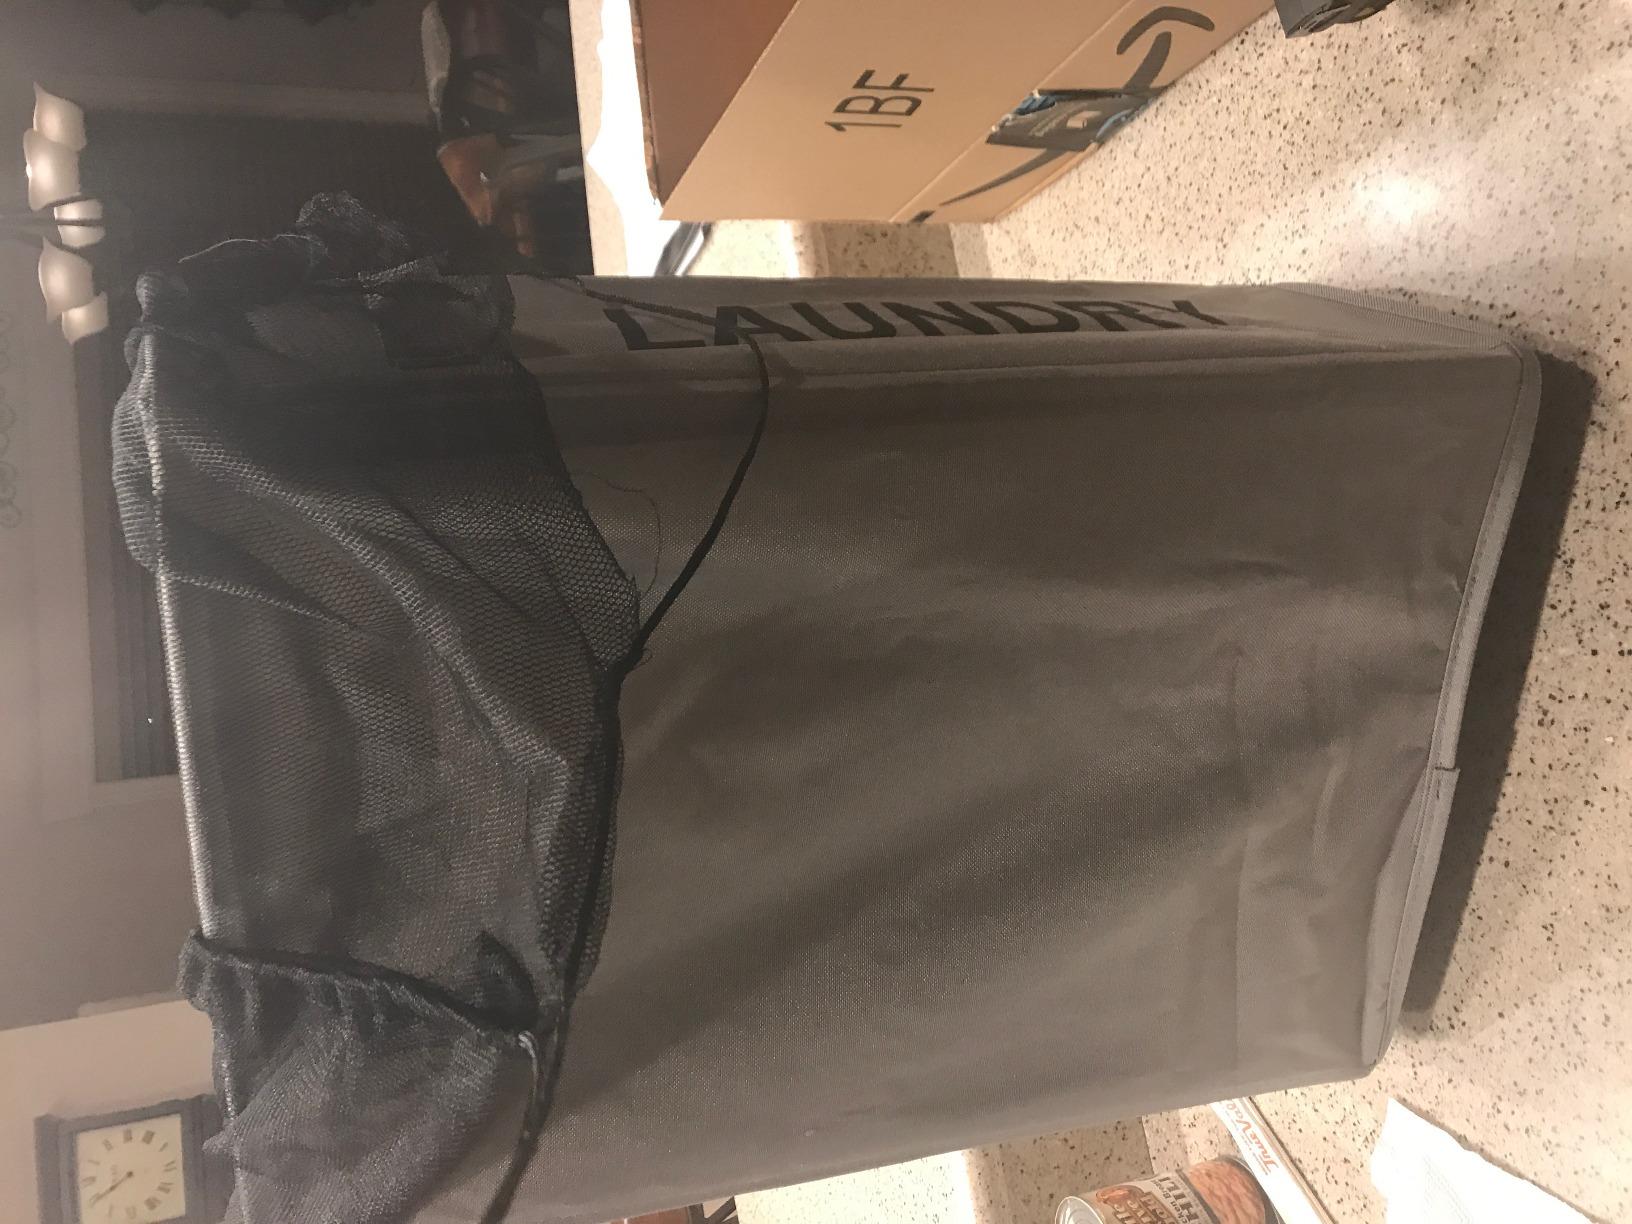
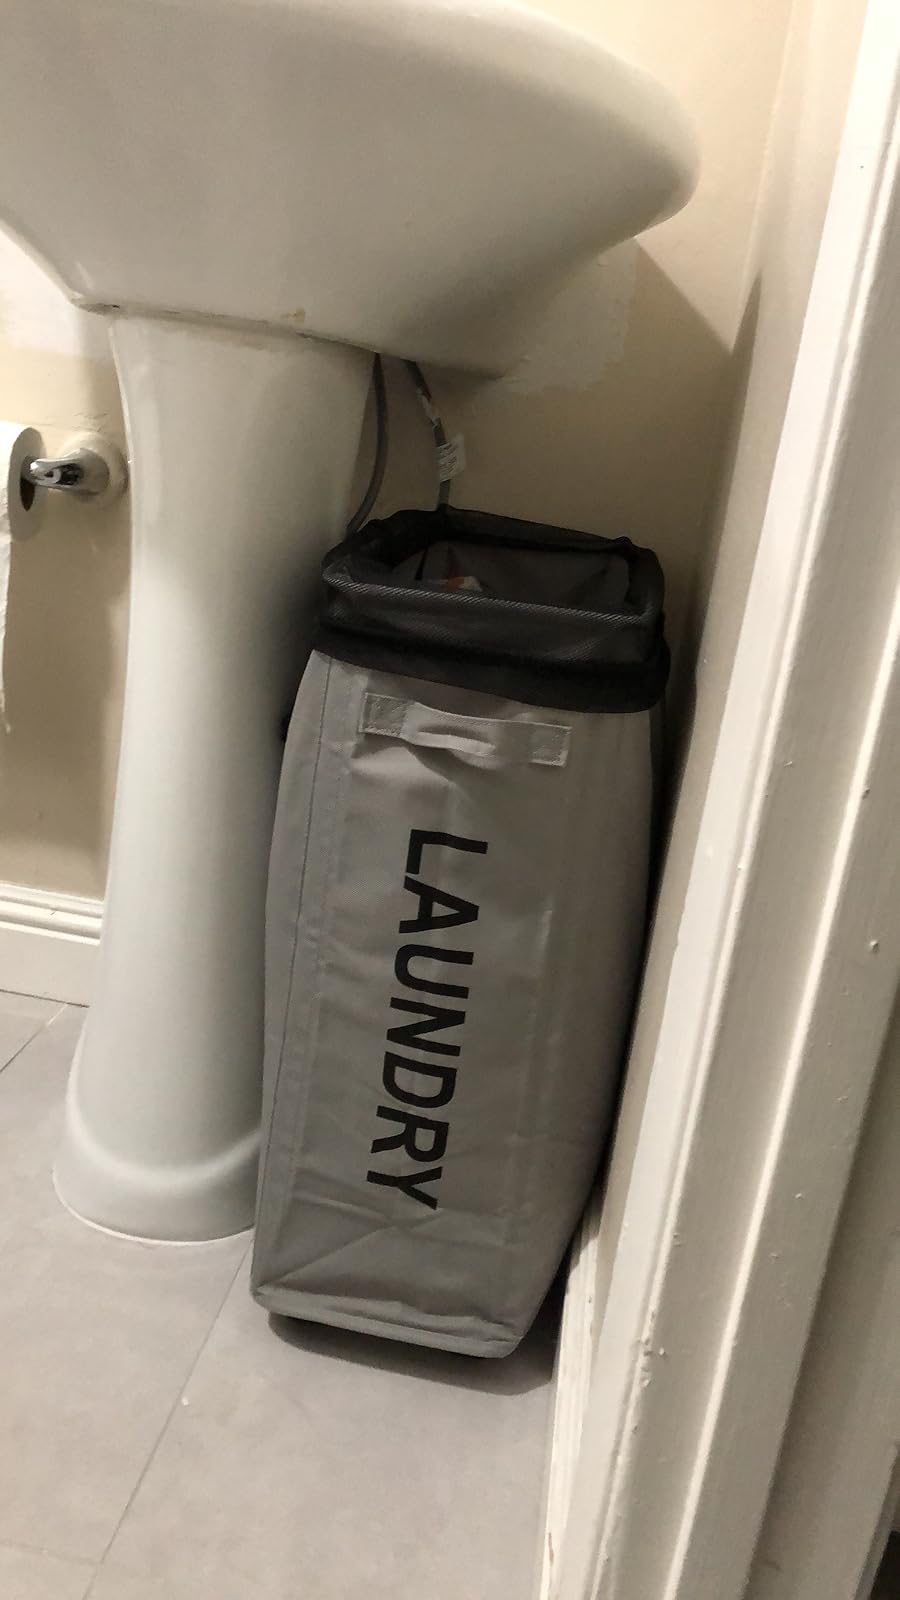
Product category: items_hamper
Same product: yes